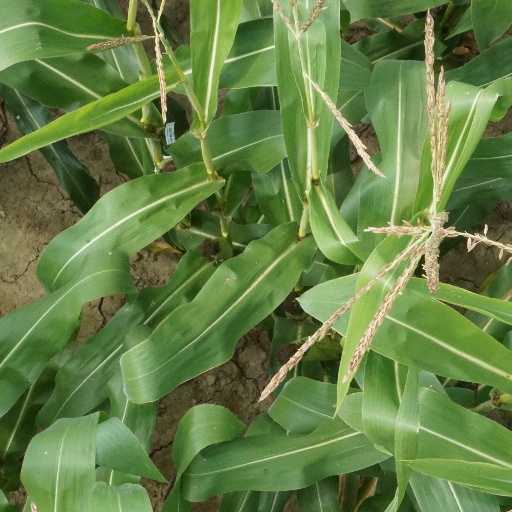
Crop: maize; corn